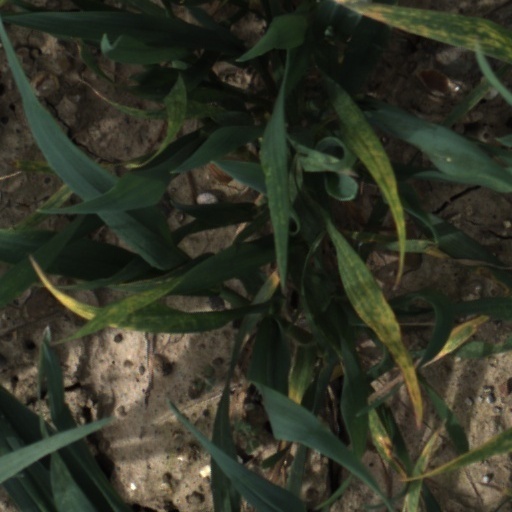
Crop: wheat